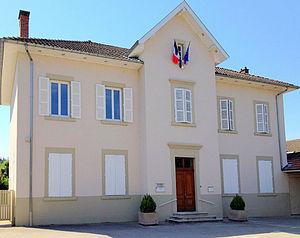
Mairie de Saint-Jean-de-Niost.
Saint-Jean-de-Niost est une commune française située dans le département de l'Ain et la région Auvergne-Rhône-Alpes. La commune située en Côtière de l'Ain, se trouve en bordure de la plaine de l'Ain entre Meximieux et Saint-Maurice-de-Gourdans. Une part de 132 hectares du camp militaire de La Valbonne est située sur le territoire de la commune.